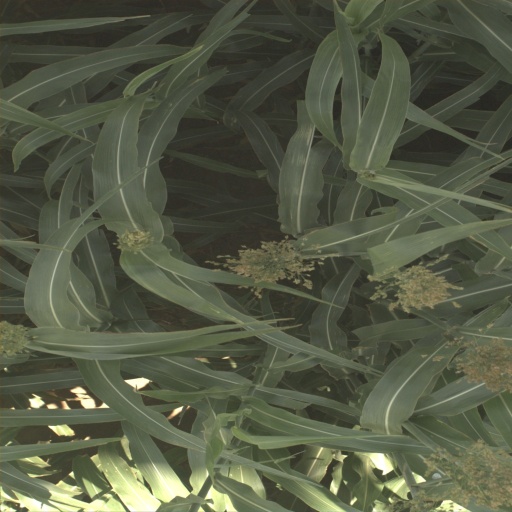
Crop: sorghum